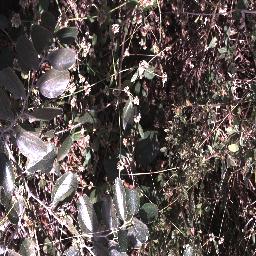
Label: chinee_apple